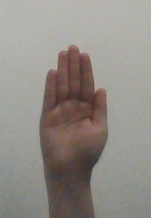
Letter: seen